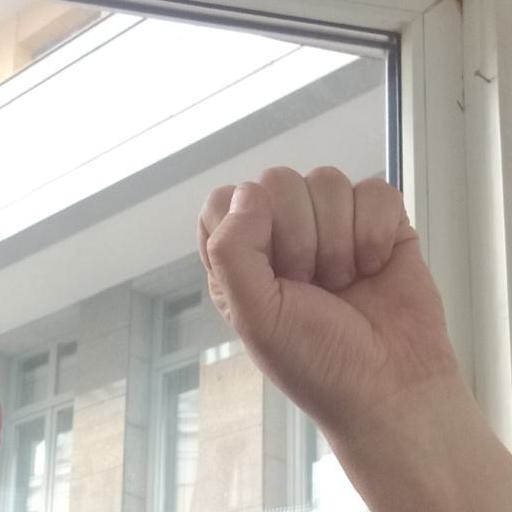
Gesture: fist